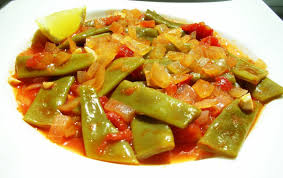
Yemek: taze_fasulye